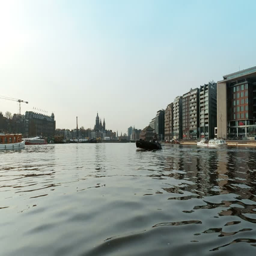
a boat trip on the canals